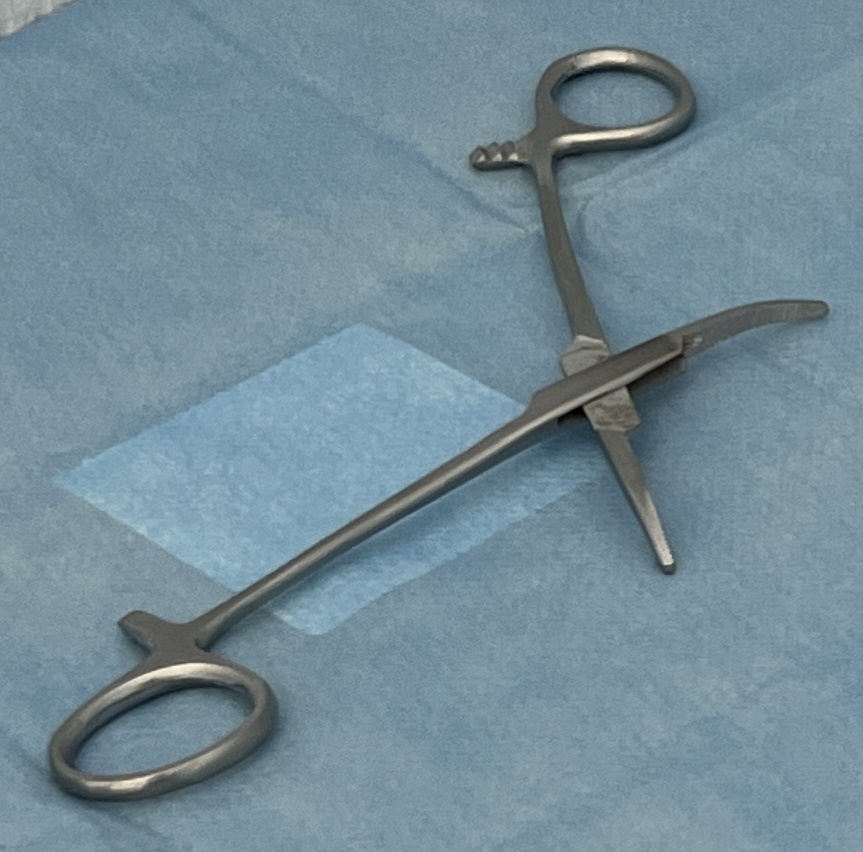
Hinged instrument state: open